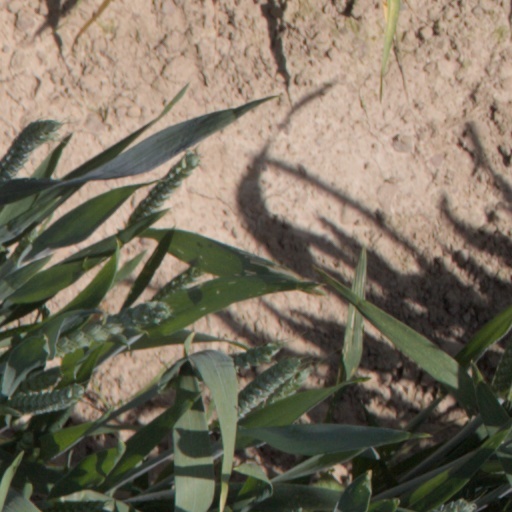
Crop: wheat